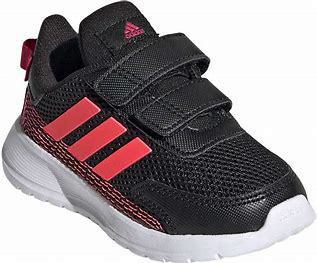
Brand: Adidas
Model: Tensaur Run